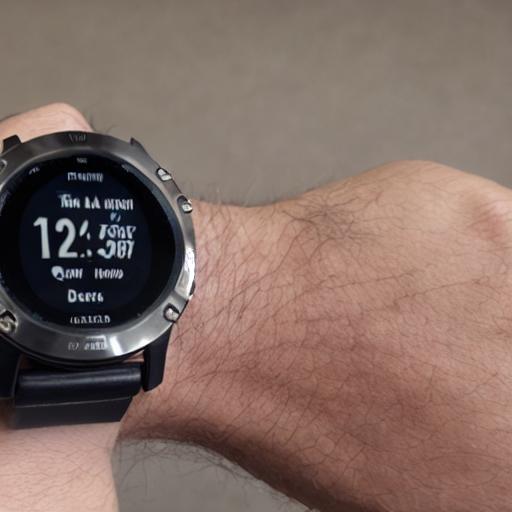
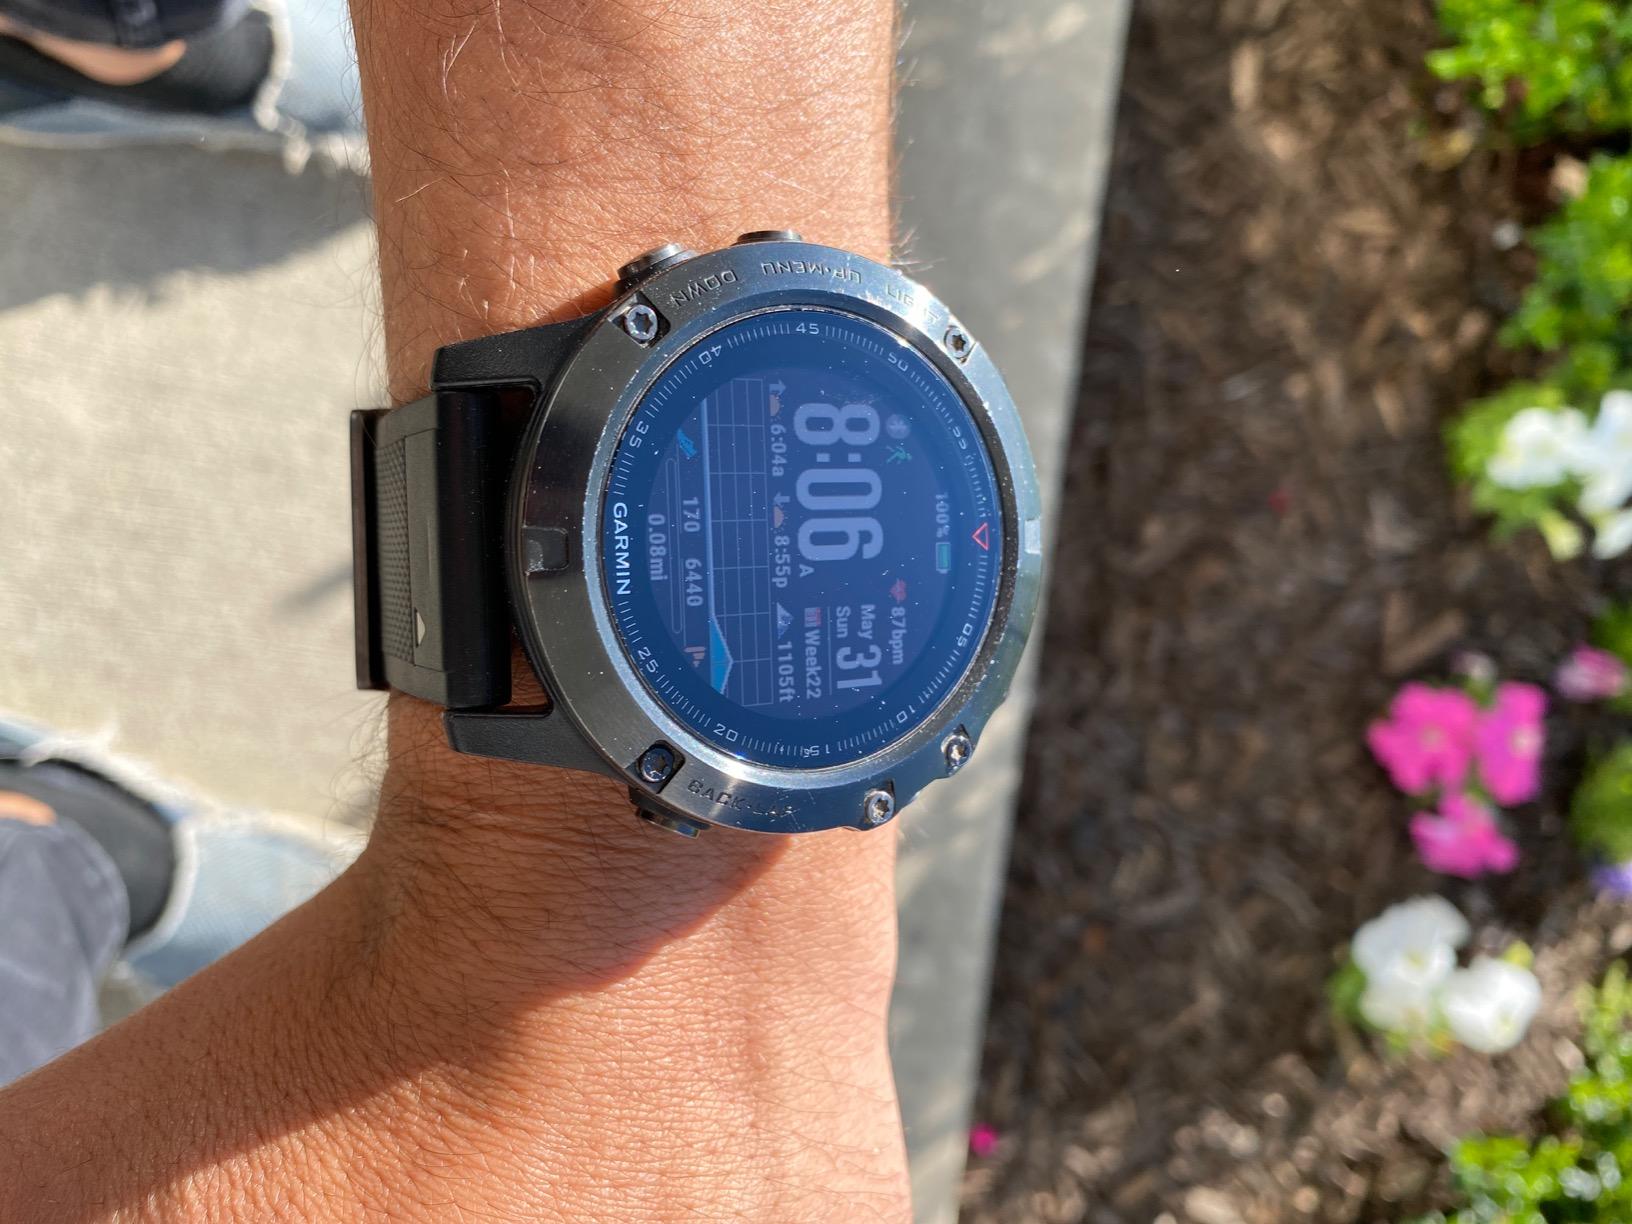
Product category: smartwatch
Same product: no